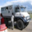
Label: truck